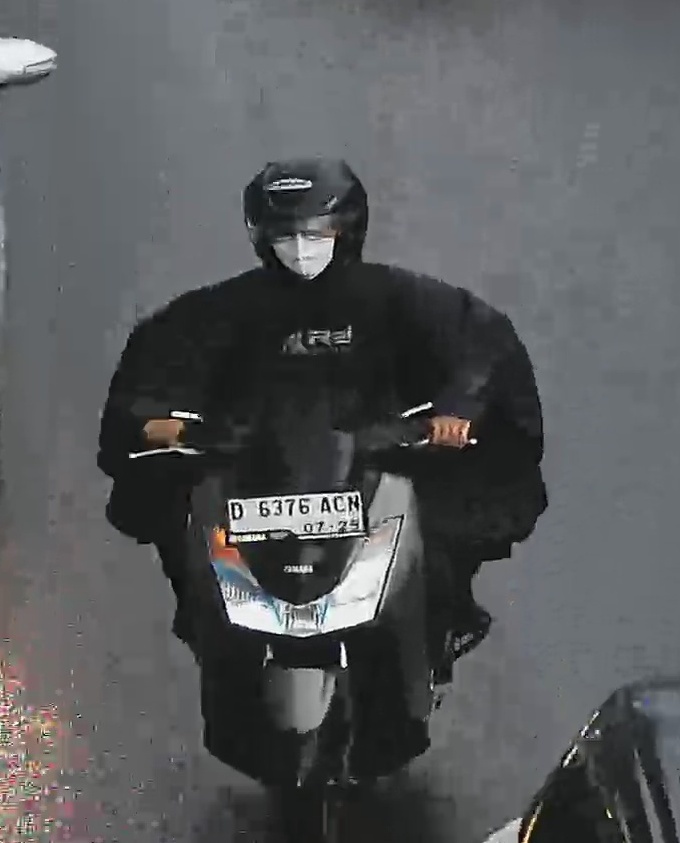
person-with-helmet: 1
person-without-helmet: 0